Videotape

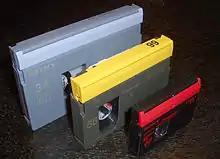
DV cassettes left to right: DVCAM-L, DVCPRO-M, DVC/MiniDV

The first consumer videocassette recorders (VCRs) used Sony U-matic technology and were launched in 1971. Philips entered the domestic market the following year with the N1500. Sony's Betamax (1975) and JVC's VHS (1976) created a mass-market for VCRs and the two competing systems battled the videotape format war, which VHS ultimately won. In Europe, Philips had developed the Video 2000 format, which did not find favor with the TV rental companies in the UK and lost out to VHS.